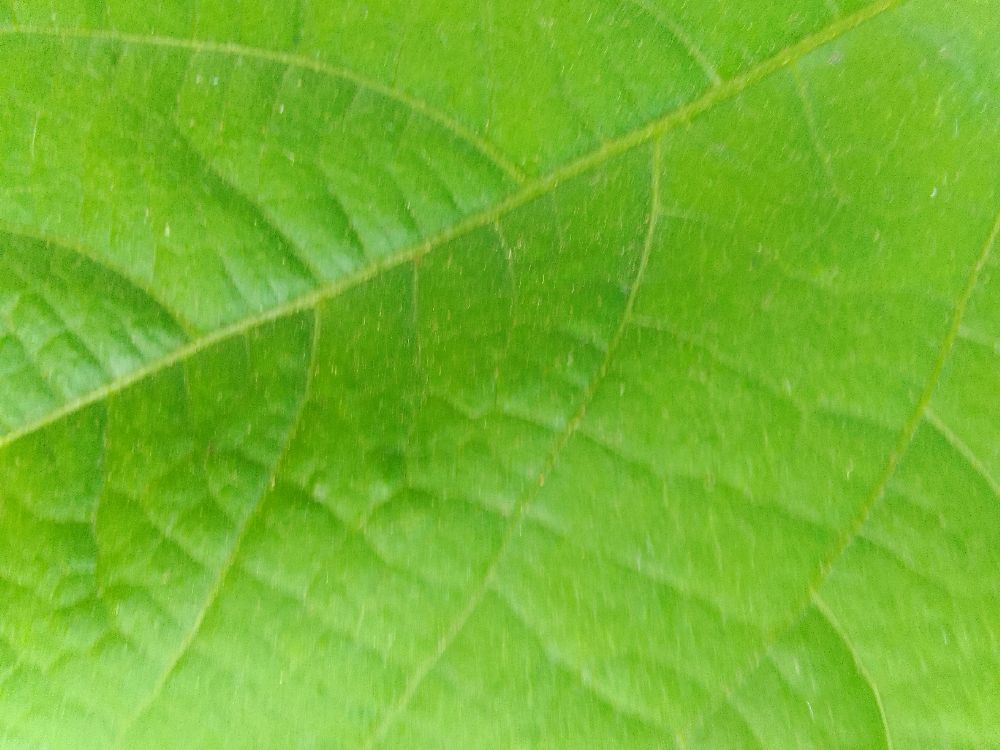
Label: healthy